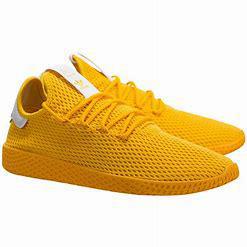
Brand: Adidas
Model: Pharrell Williams Tennis HU